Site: brandenburg
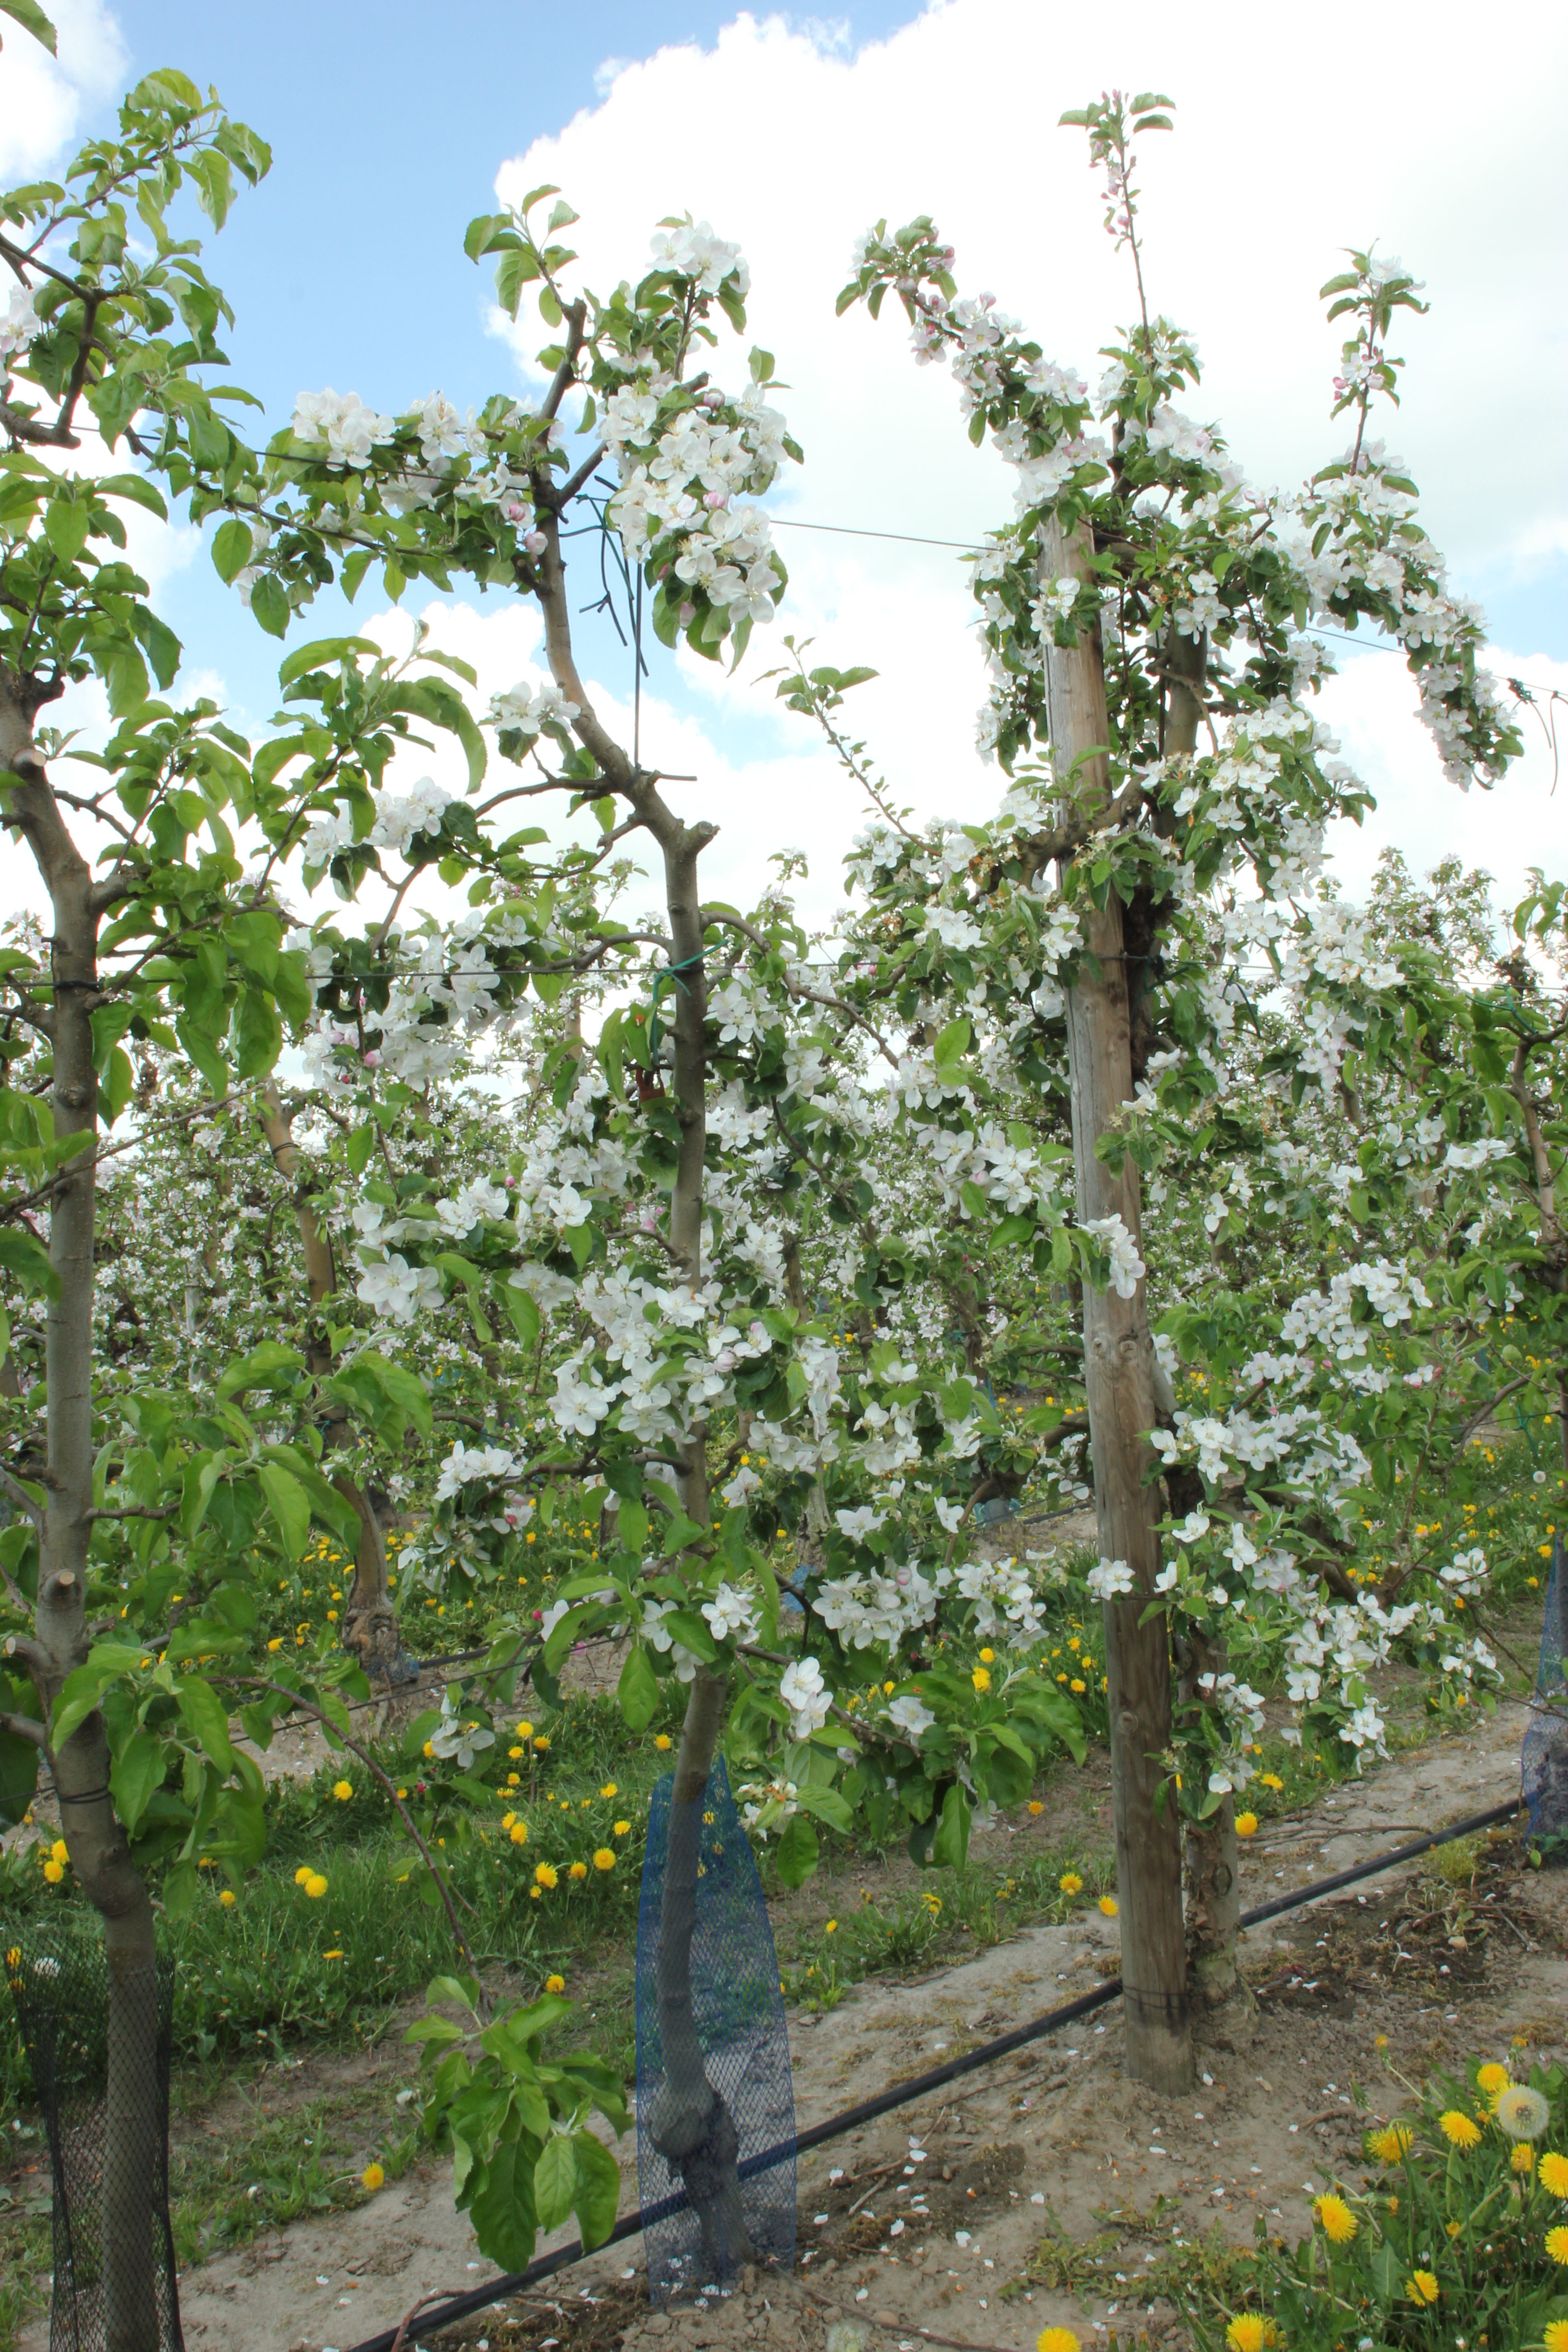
Growth stage (BBCH 65): Flowering